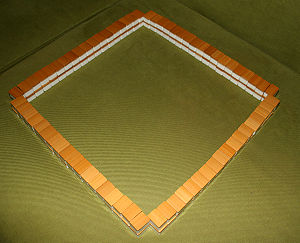
Mahjong
Før spillet starter, er brikkerne anbragt i en kvadratisk mur (som symboliserer Den Kinesiske Mur).
Mahjong er et firpersonersspil af kinesisk oprindelse. Det spilles med ofte smukt dekorerede brikker der traditionelt er fremstillet af ben og bambus men også kan være af plastic.